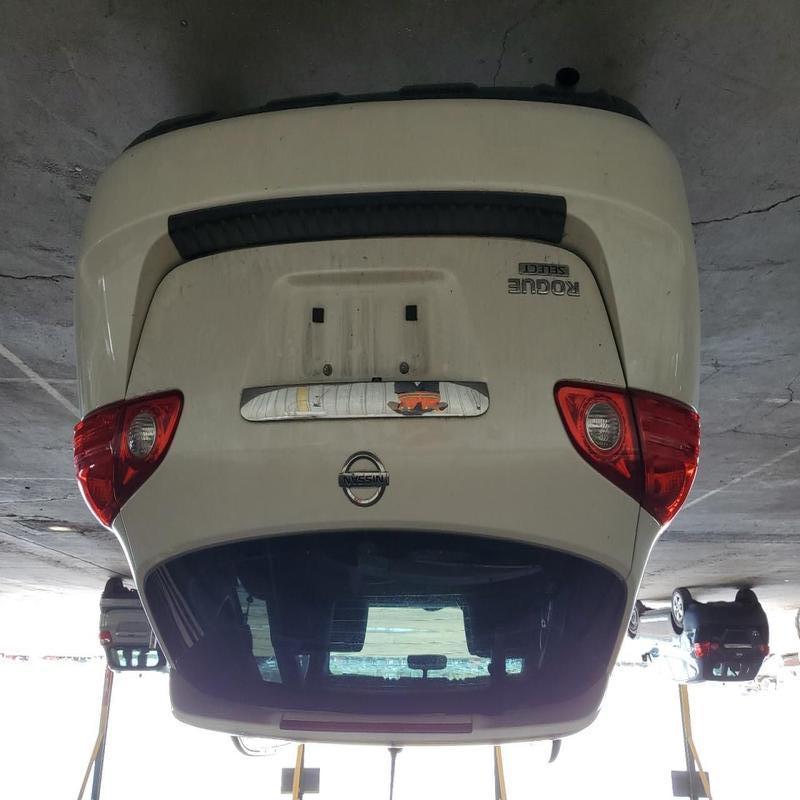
Aucun dommage détecté.
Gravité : aucun